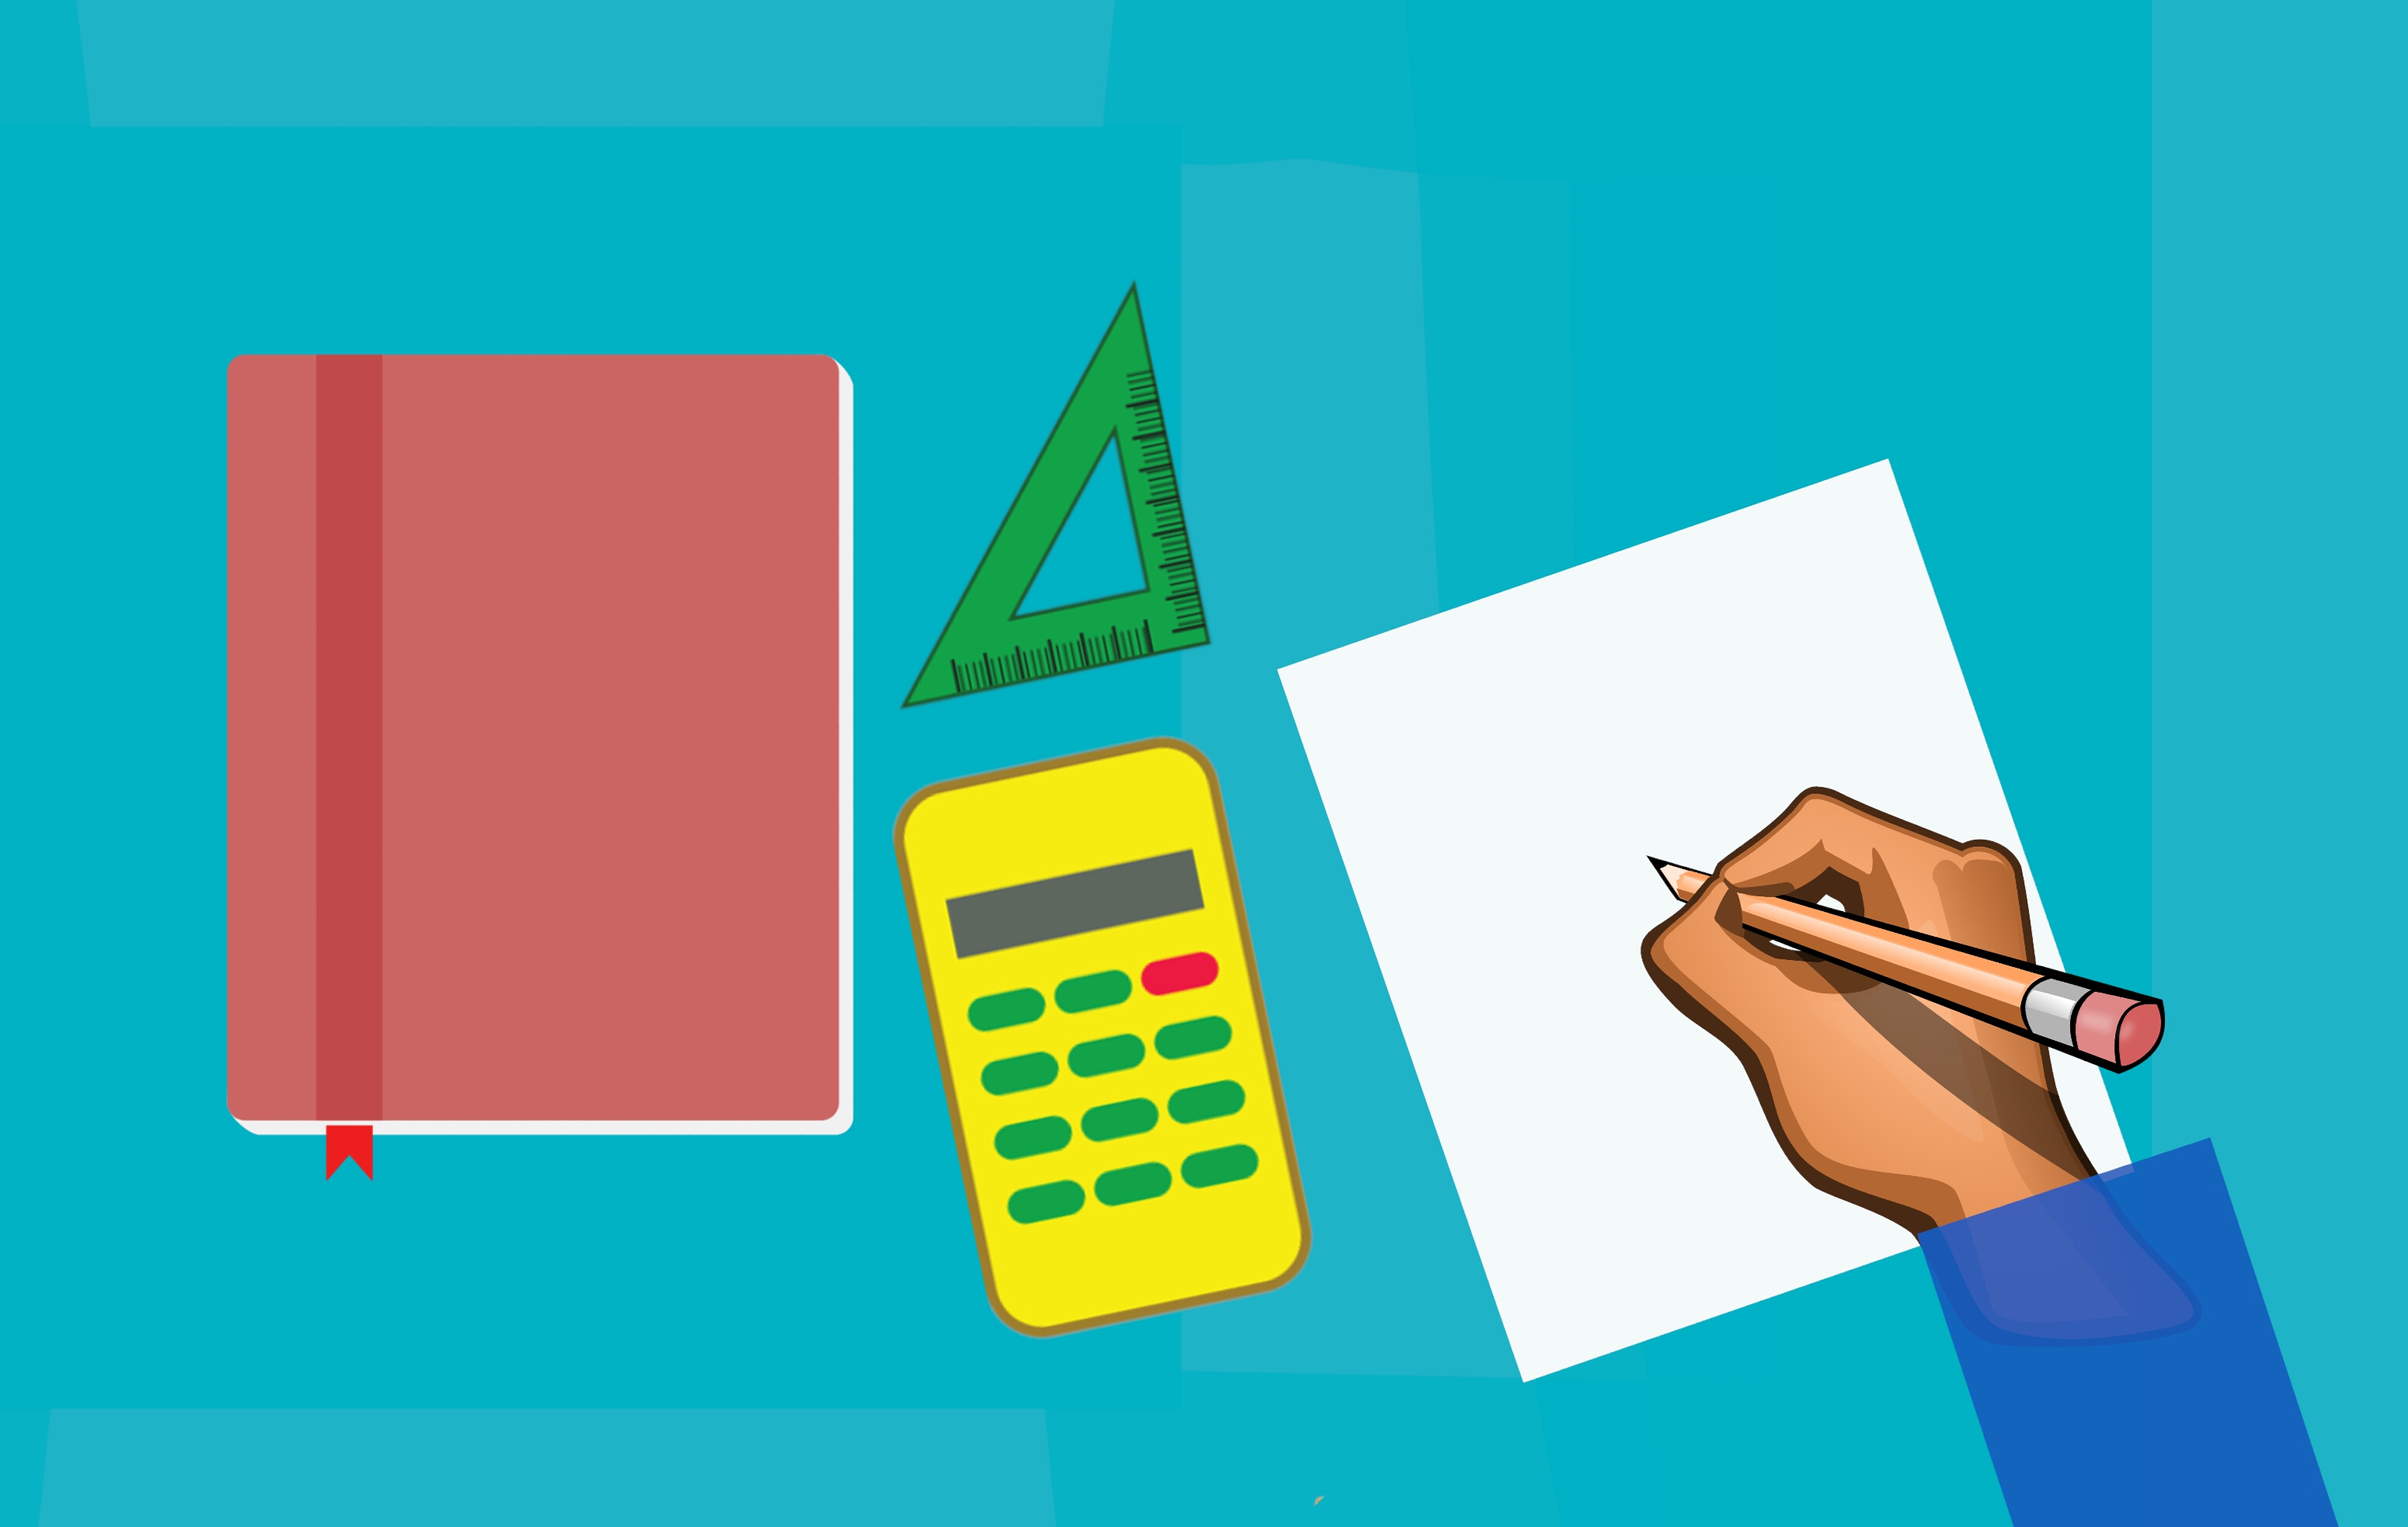
studying, tool, office, workplace, education, equipment, notebook, accessories, paper, school, work, pencil, college, object, calculator, book, drawing, hand, text, technology, finger, graphic design, illustration, office equipment, electronic device, icon, paper product, animation, diagram, art